Kartha

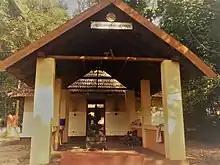
An Age-old Hindu Devi Temple of Goddess Bhadrakali. The temple belongs to Edamana Kartha Family.(Pattupurackal Bhagavathy Temple)

Most Kartha families have their ancestral tutelary deity as the Hindu Goddess Bhadrakali, or the Goddess Durga. A few families also consider their ancestral deity as Vettakkorumakan, a Hindu entity worshiped in parts of North Kerala.